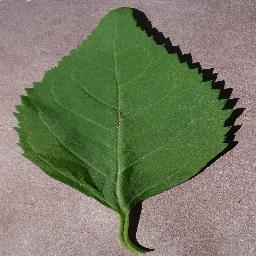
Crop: cherry
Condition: (including_sour)_healthy